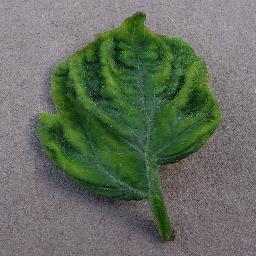
Label: Tomato___Tomato_Yellow_Leaf_Curl_Virus